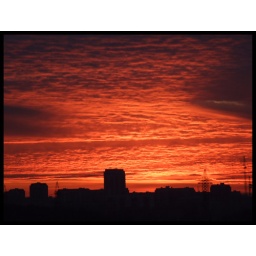
red changes in the sky